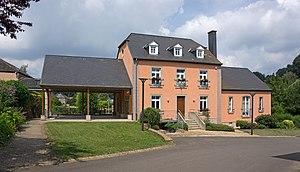
Vichten est une localité luxembourgeoise et le chef-lieu de la commune portant le même nom située dans le canton de Redange.